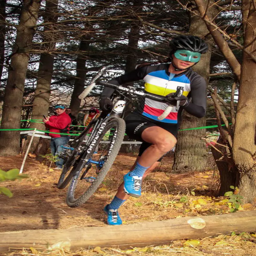
person plays it safe and runs over a log in race .